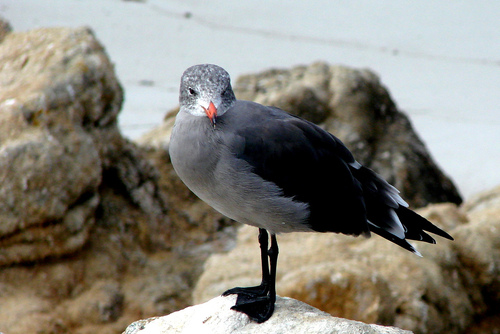
this larger bird is grey with black wings, and a black-tipped orange beak.
flat and black webbed feet on black tarsus. beak has some orange and blacklarge bird wi a dark grey under belly, black wing and tail feathers, and a short flat bill.
a large bird with a gray belly and chest, orange bill and black back and wings.
this bird is white black in color with a orange beak, and white eye rings.
this is a grey bird with a black wing, black feet and an orange beak.
a small orange bill two-toned body with medium gray breast, belly and feet and black wing, rump and tail sections.
this bird has wings that are black and has a white belly
this grey bird has black feet and a very bright orange beak.
this bird has a orange and black bill and a greyish breast coloration
Species: Heermann Gull